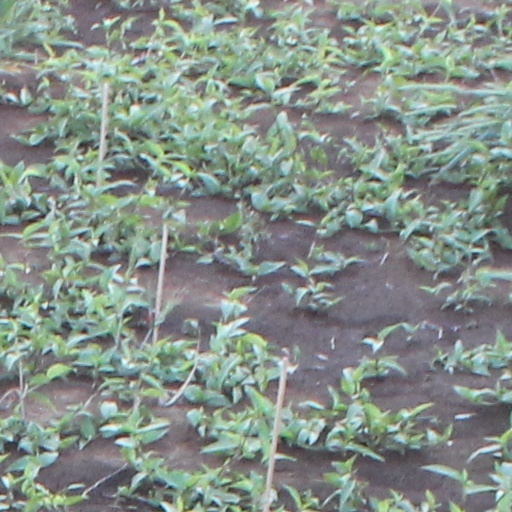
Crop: wheat